Carolina chickadee

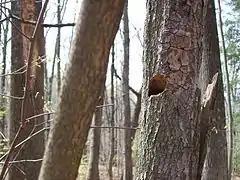
A Carolina chickadee cavity nest site, previously made by a red-bellied woodpecker

Their breeding habitat is mixed or deciduous forests in the United States from New Jersey and Pennsylvania west to southern Kansas and south to Florida and Texas; there is a gap in the range at high altitudes in the Appalachian Mountains where they are replaced by their otherwise more northern relative, the black-capped chickadee.